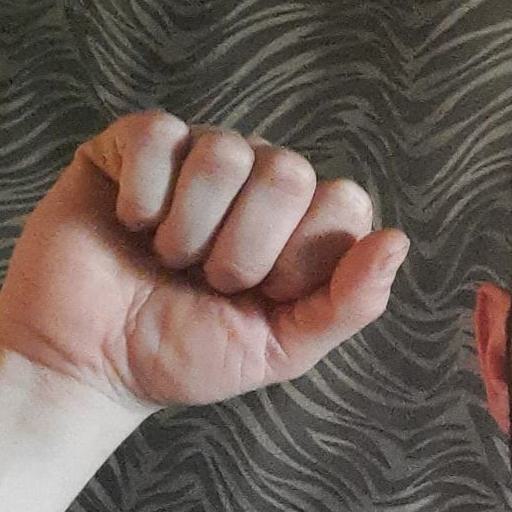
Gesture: fist